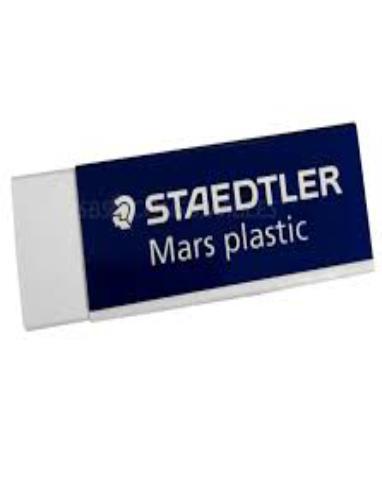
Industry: Necessities